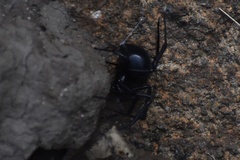
Species: Lactrodectus_hesperus